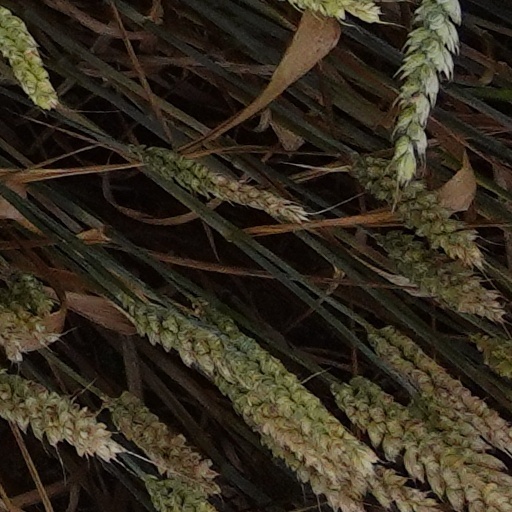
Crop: wheat